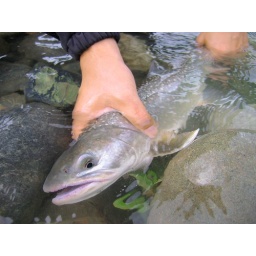
bull trout under water